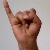
The image shows a hand gesture representing the letter 'I' in Indian Sign Language.